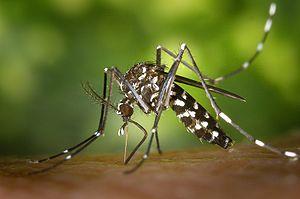
Bien qu'il existe plusieurs définitions des espèces envahissantes, elles sont toujours basées sur quatre critères principaux :
Le moustique-tigre, est une espèce d'insectes diptères de la famille des Culicidae, originaire d'Asie du sud-est. C'est l'une des cent espèces les plus invasives au monde, étant actuellement présente dans 100 pays sur les cinq continents.